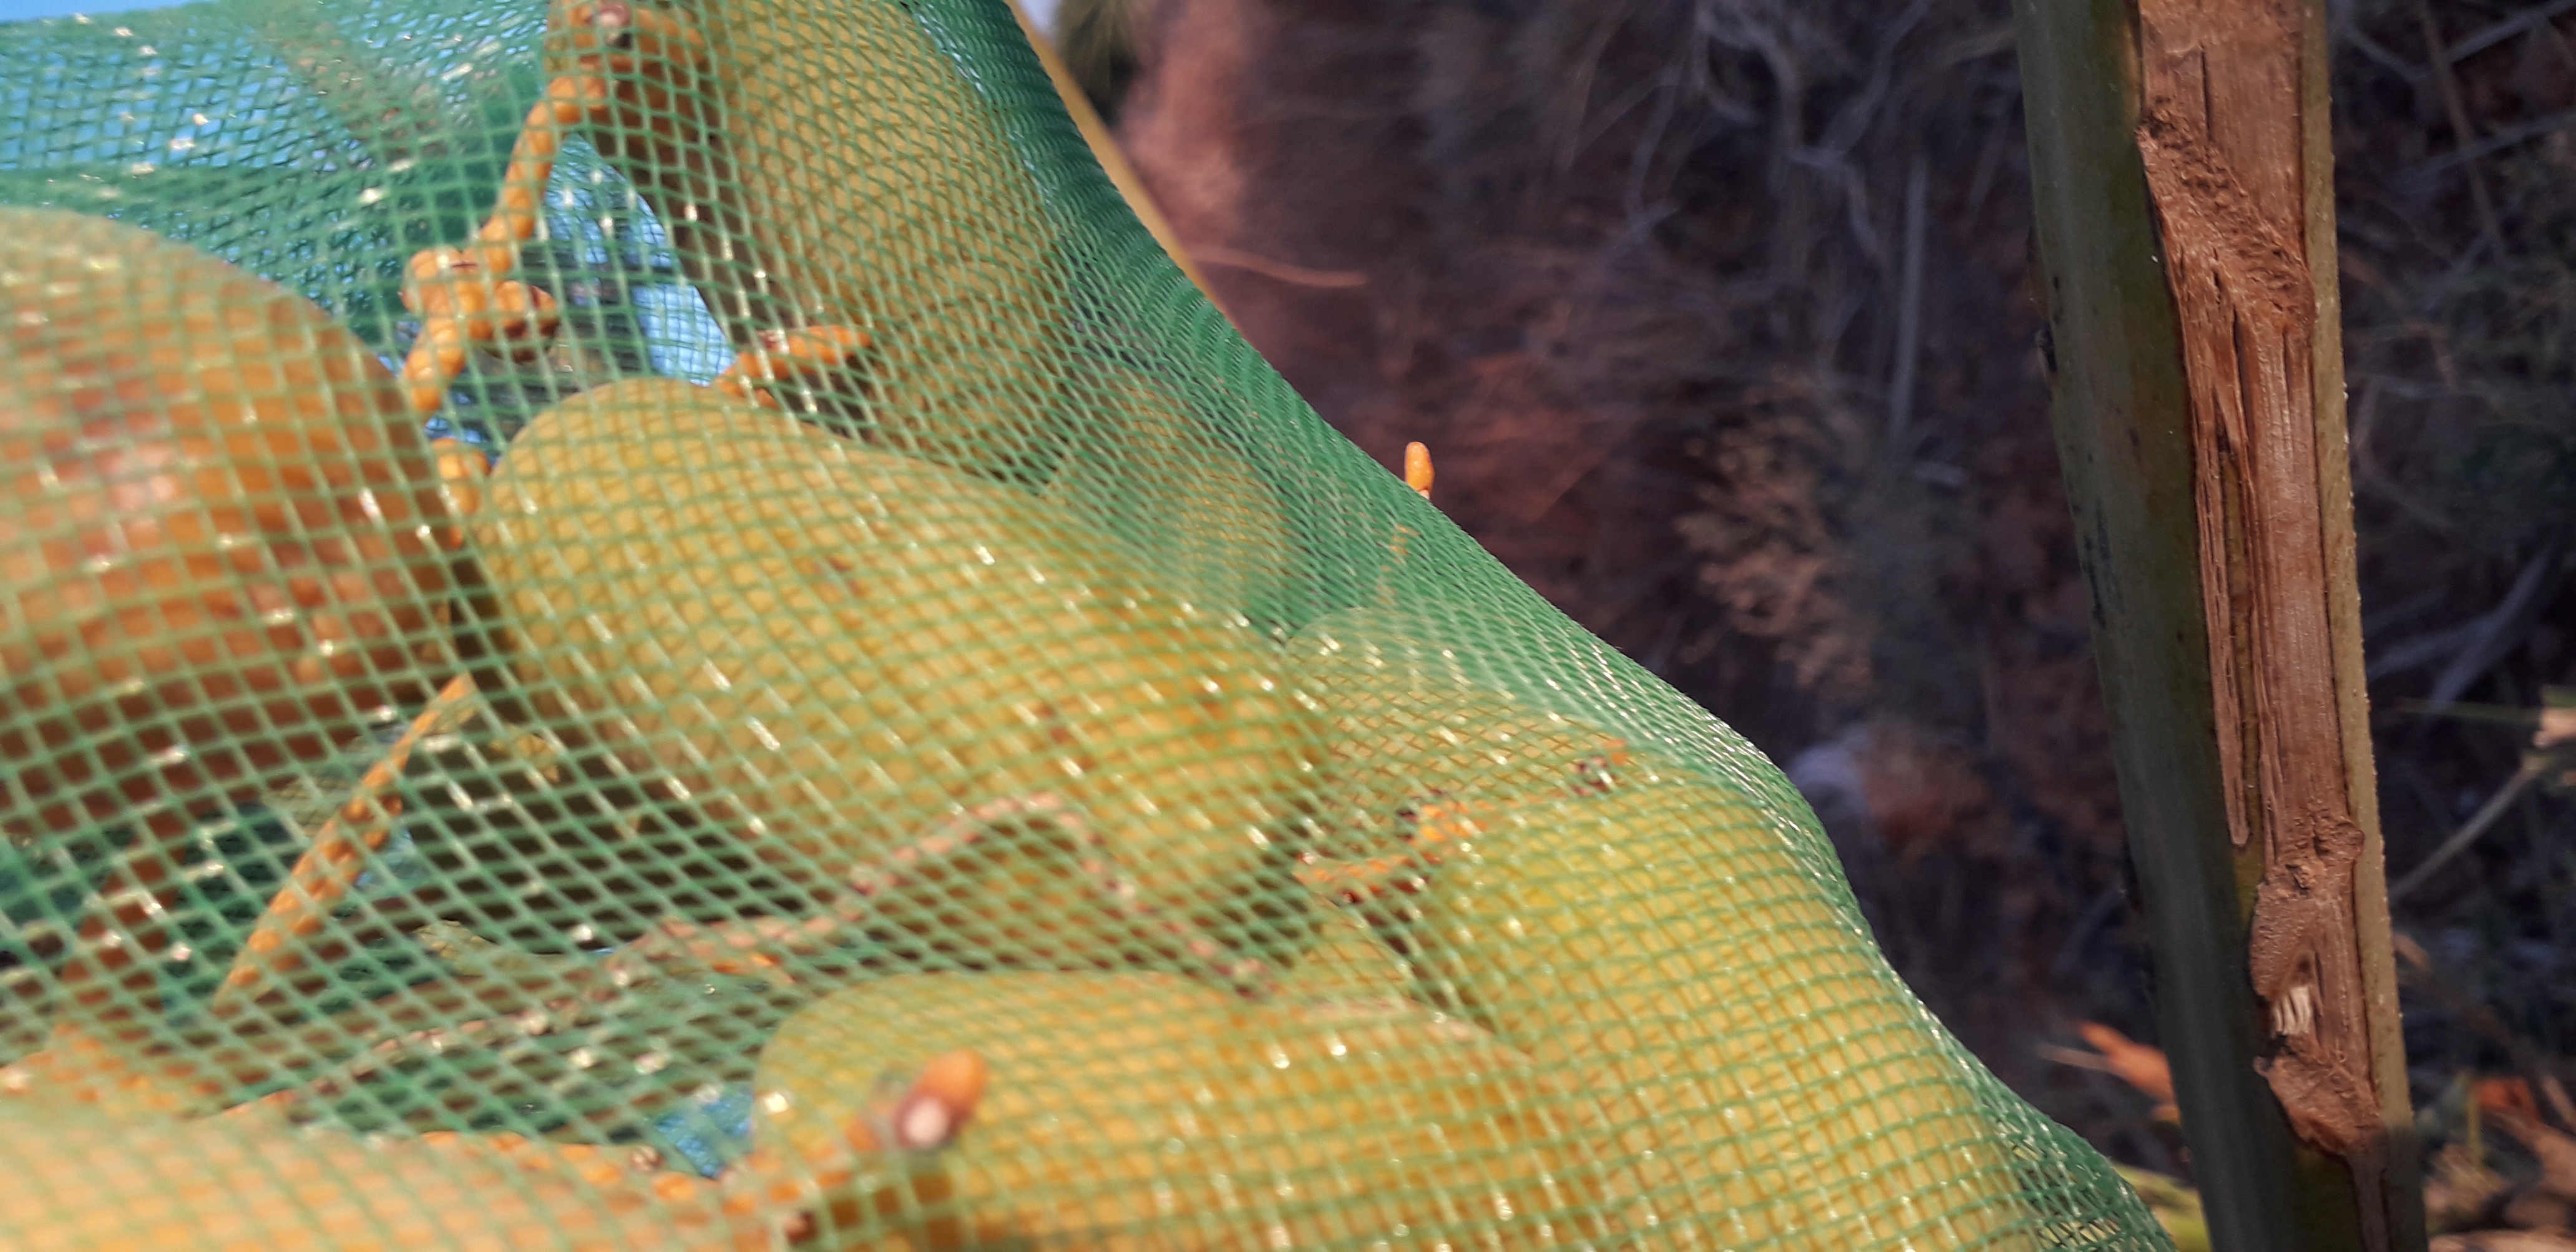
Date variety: Boumajhoul